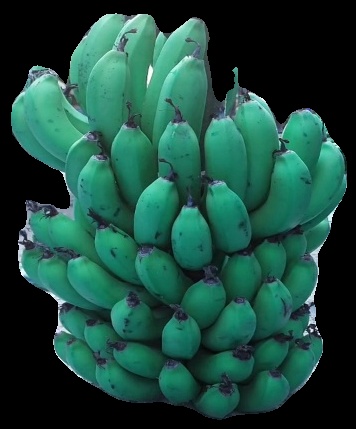
Variety: pachbale
Grade: grade2